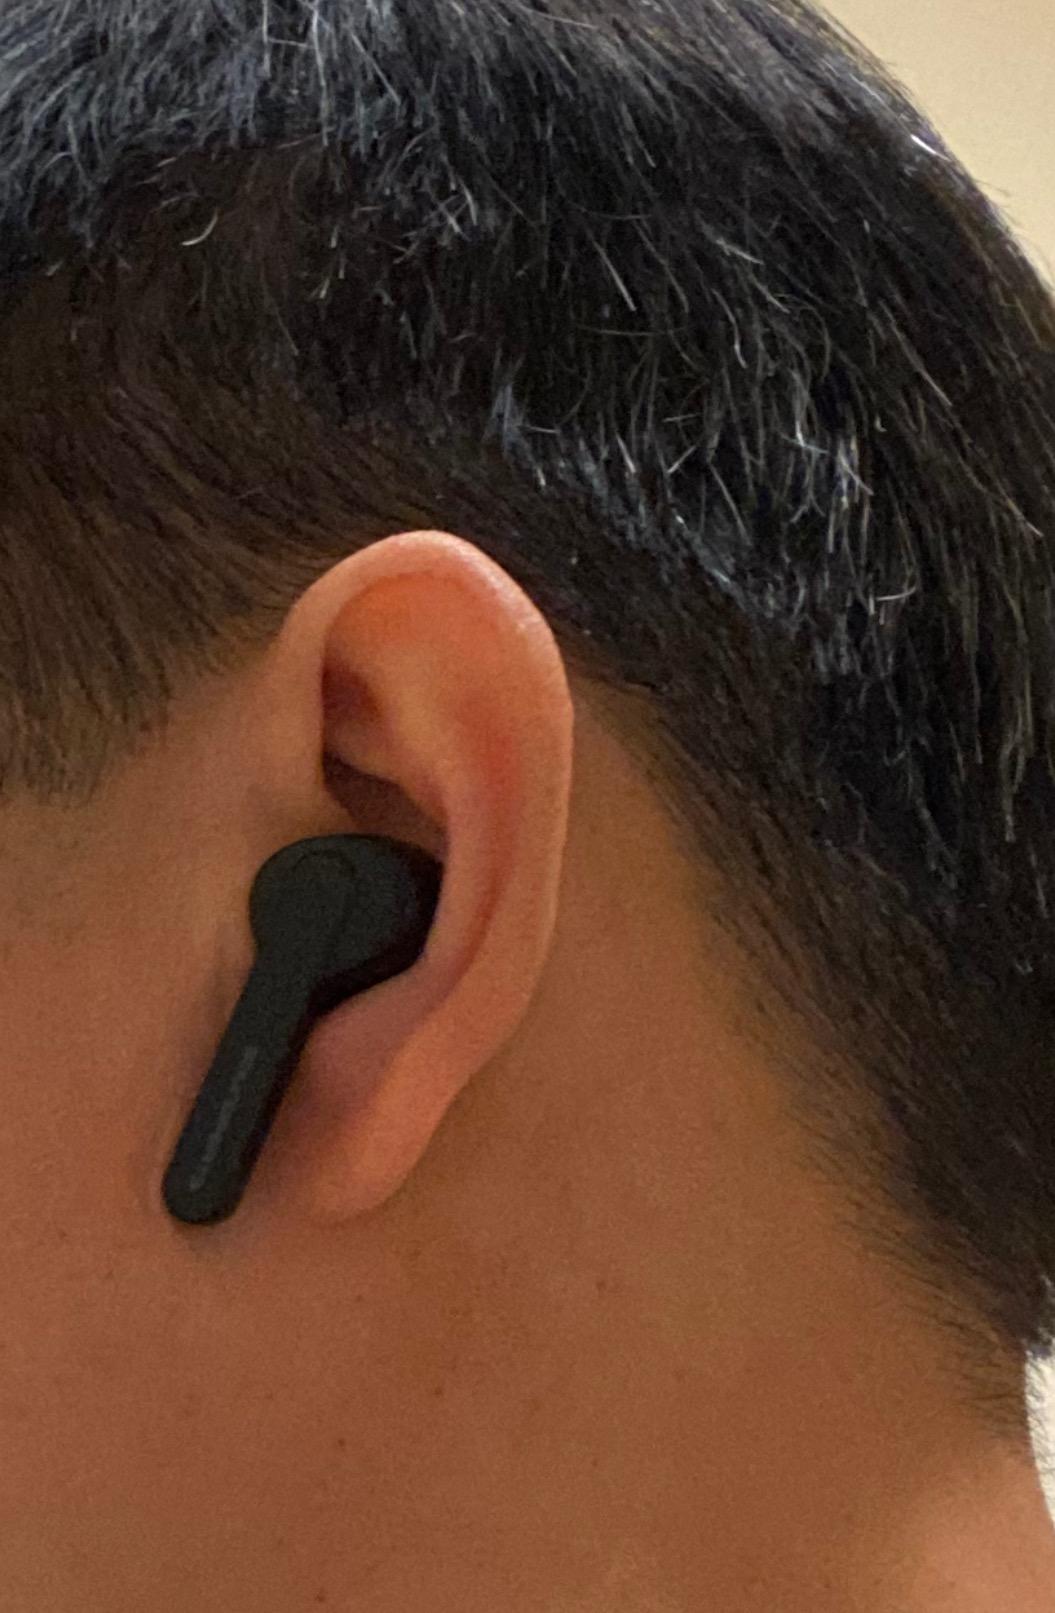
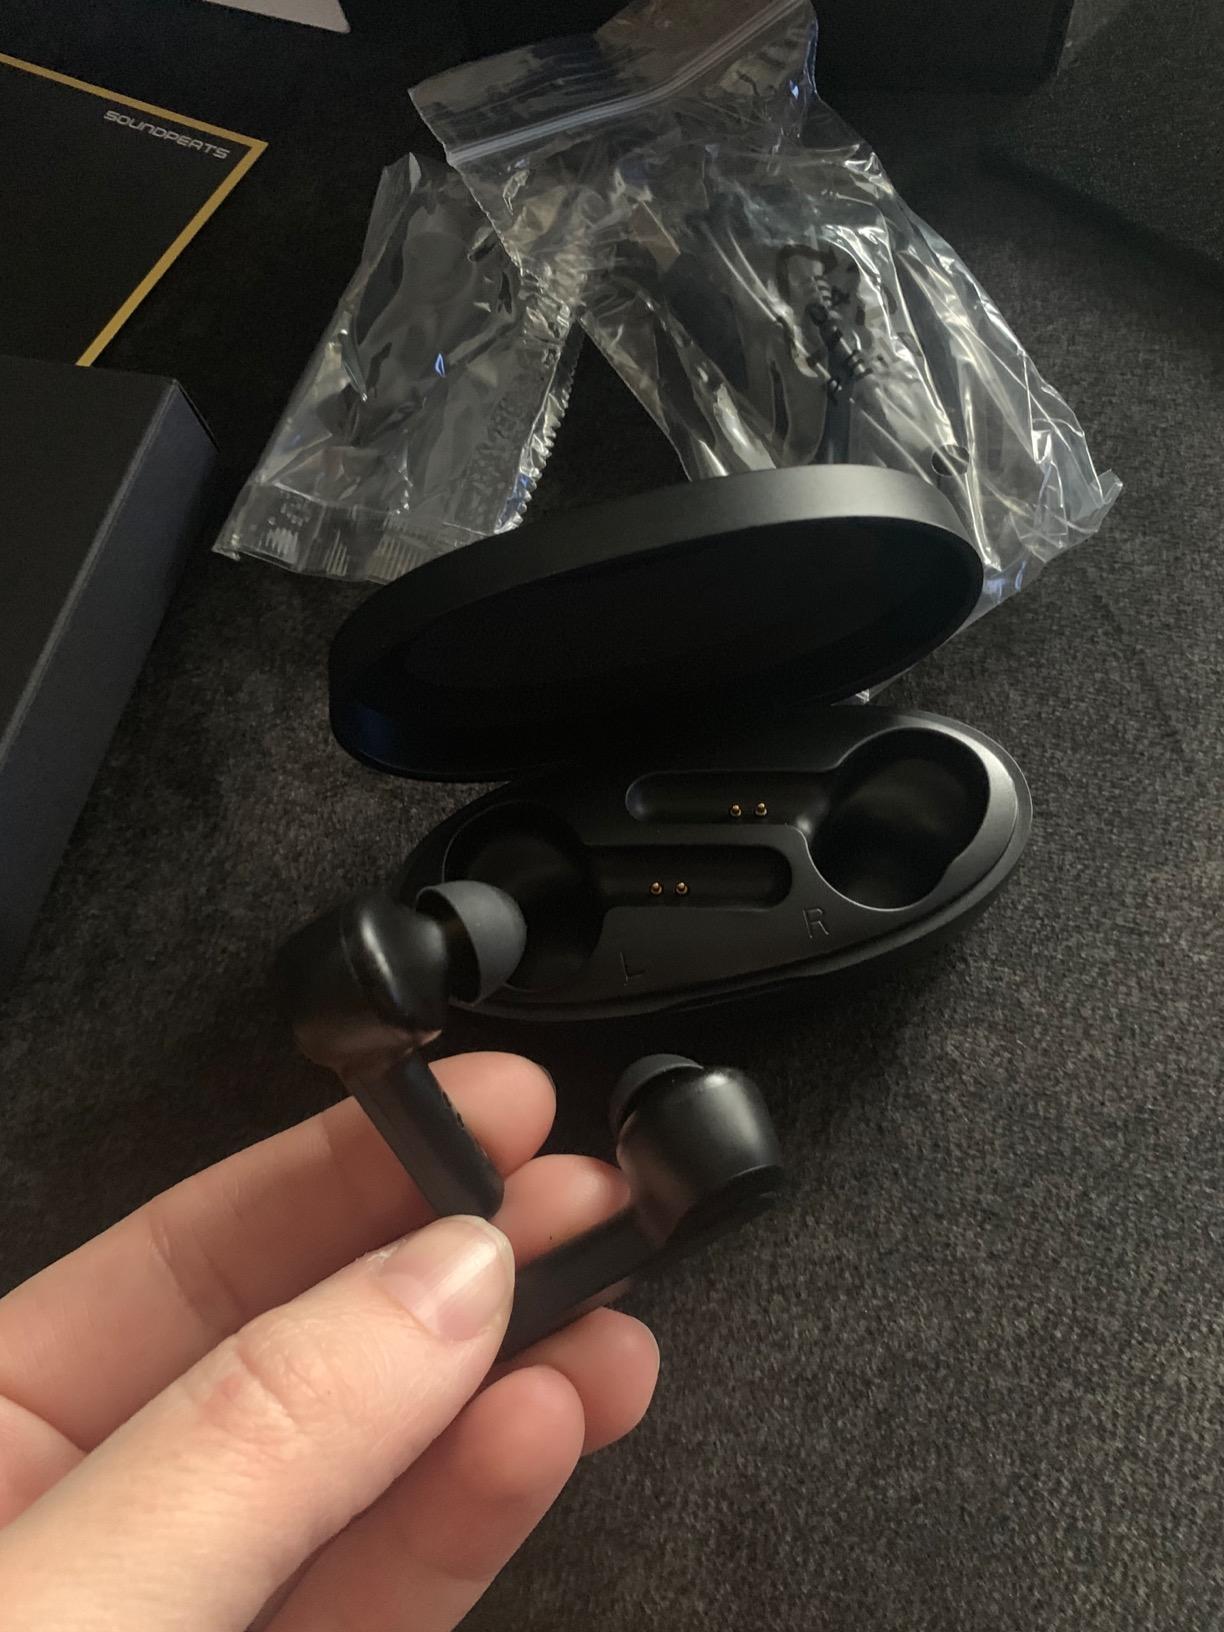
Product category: earbuds
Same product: yes